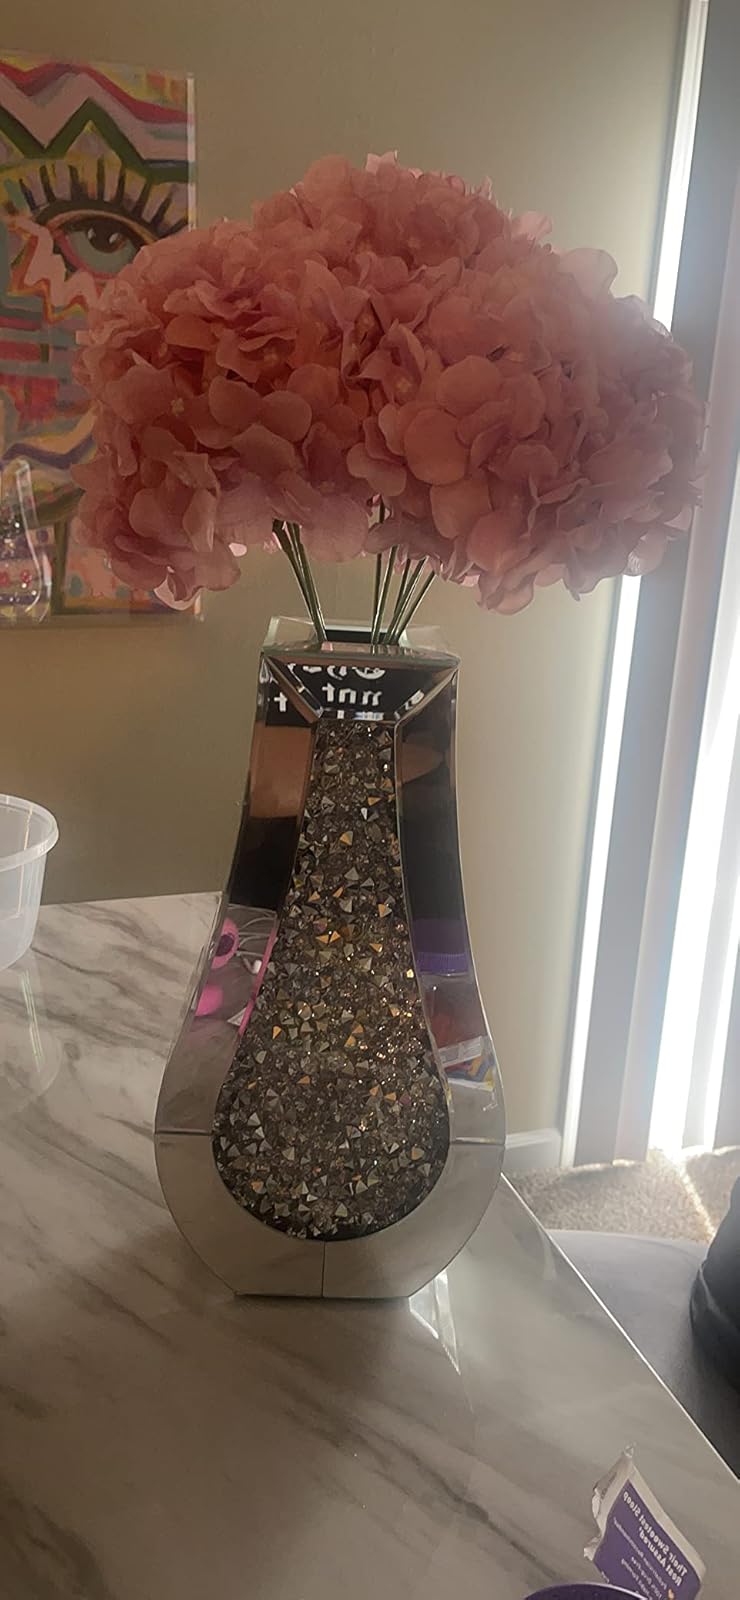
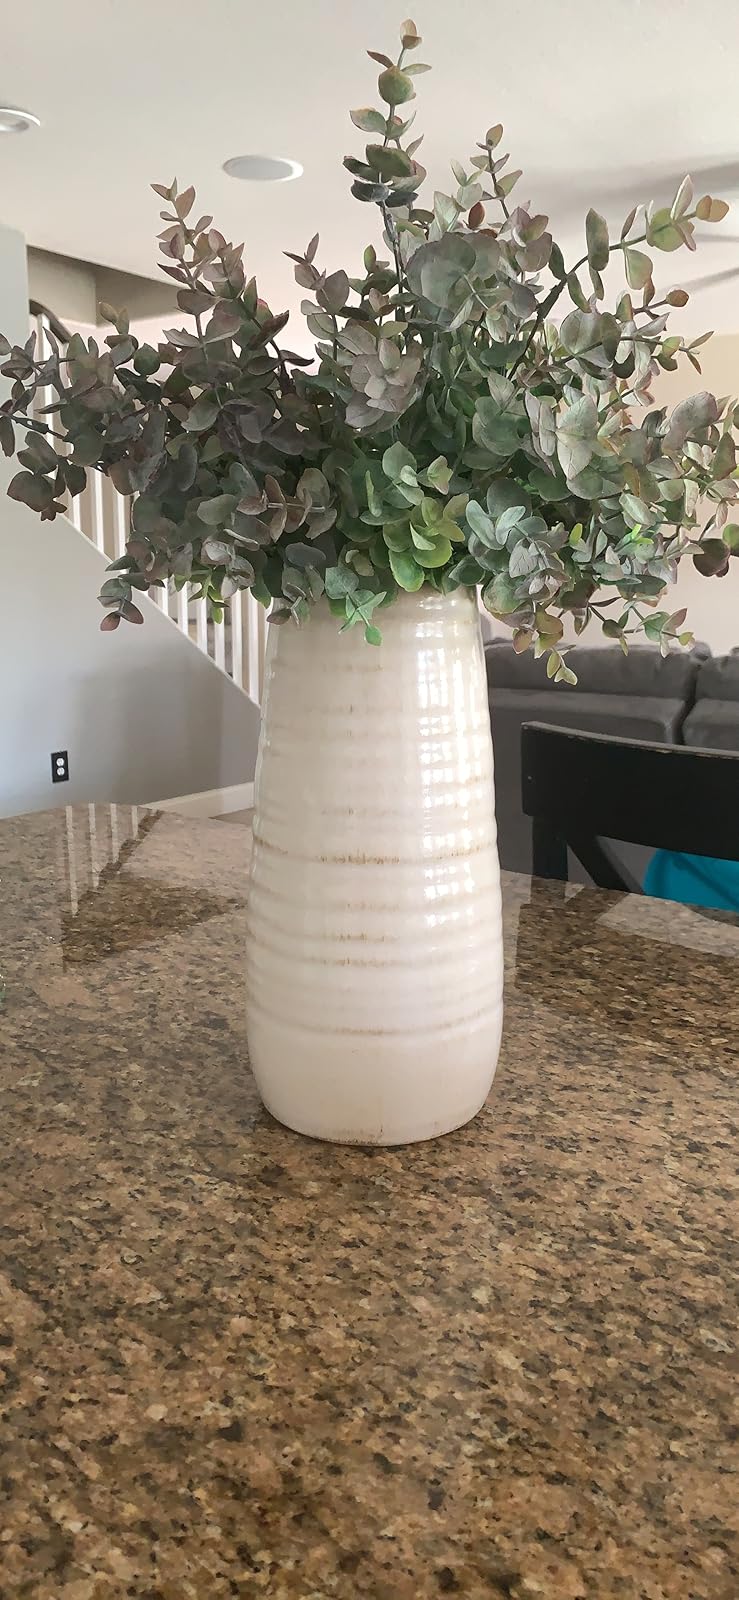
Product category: vase
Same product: no